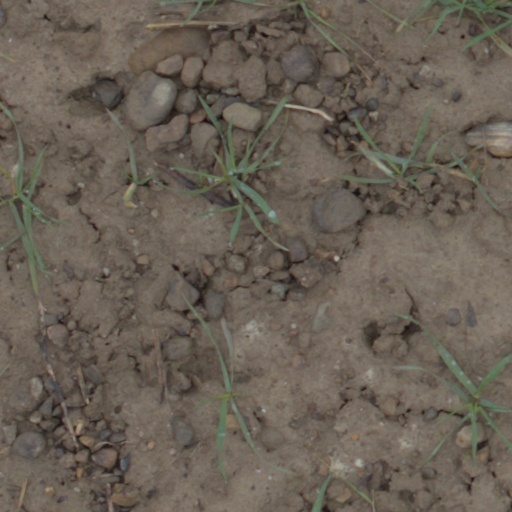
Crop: wheat